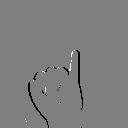
ASL letter: i